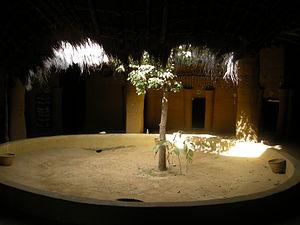
Cet article recense les sites inscrits au patrimoine mondial au Sénégal.
Un impluvium est un système de captage et de conservation des eaux pluviales.
Enampore est un village du Sénégal, situé en Basse-Casamance, entre Oussouye et Ziguinchor, non loin de la rive gauche du fleuve Casamance. C'est le chef-lieu de la communauté rurale d'Enampore, dans l'arrondissement de Nyassia, le département de Ziguinchor et la région de Ziguinchor.